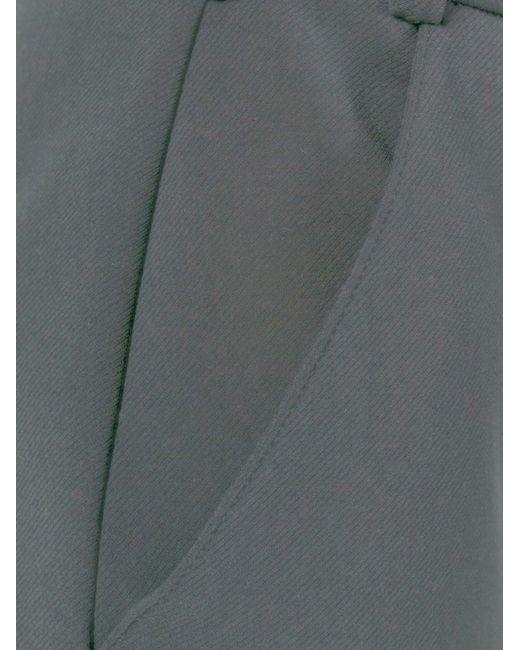
lässige graue Hose mit Taschen für Herren